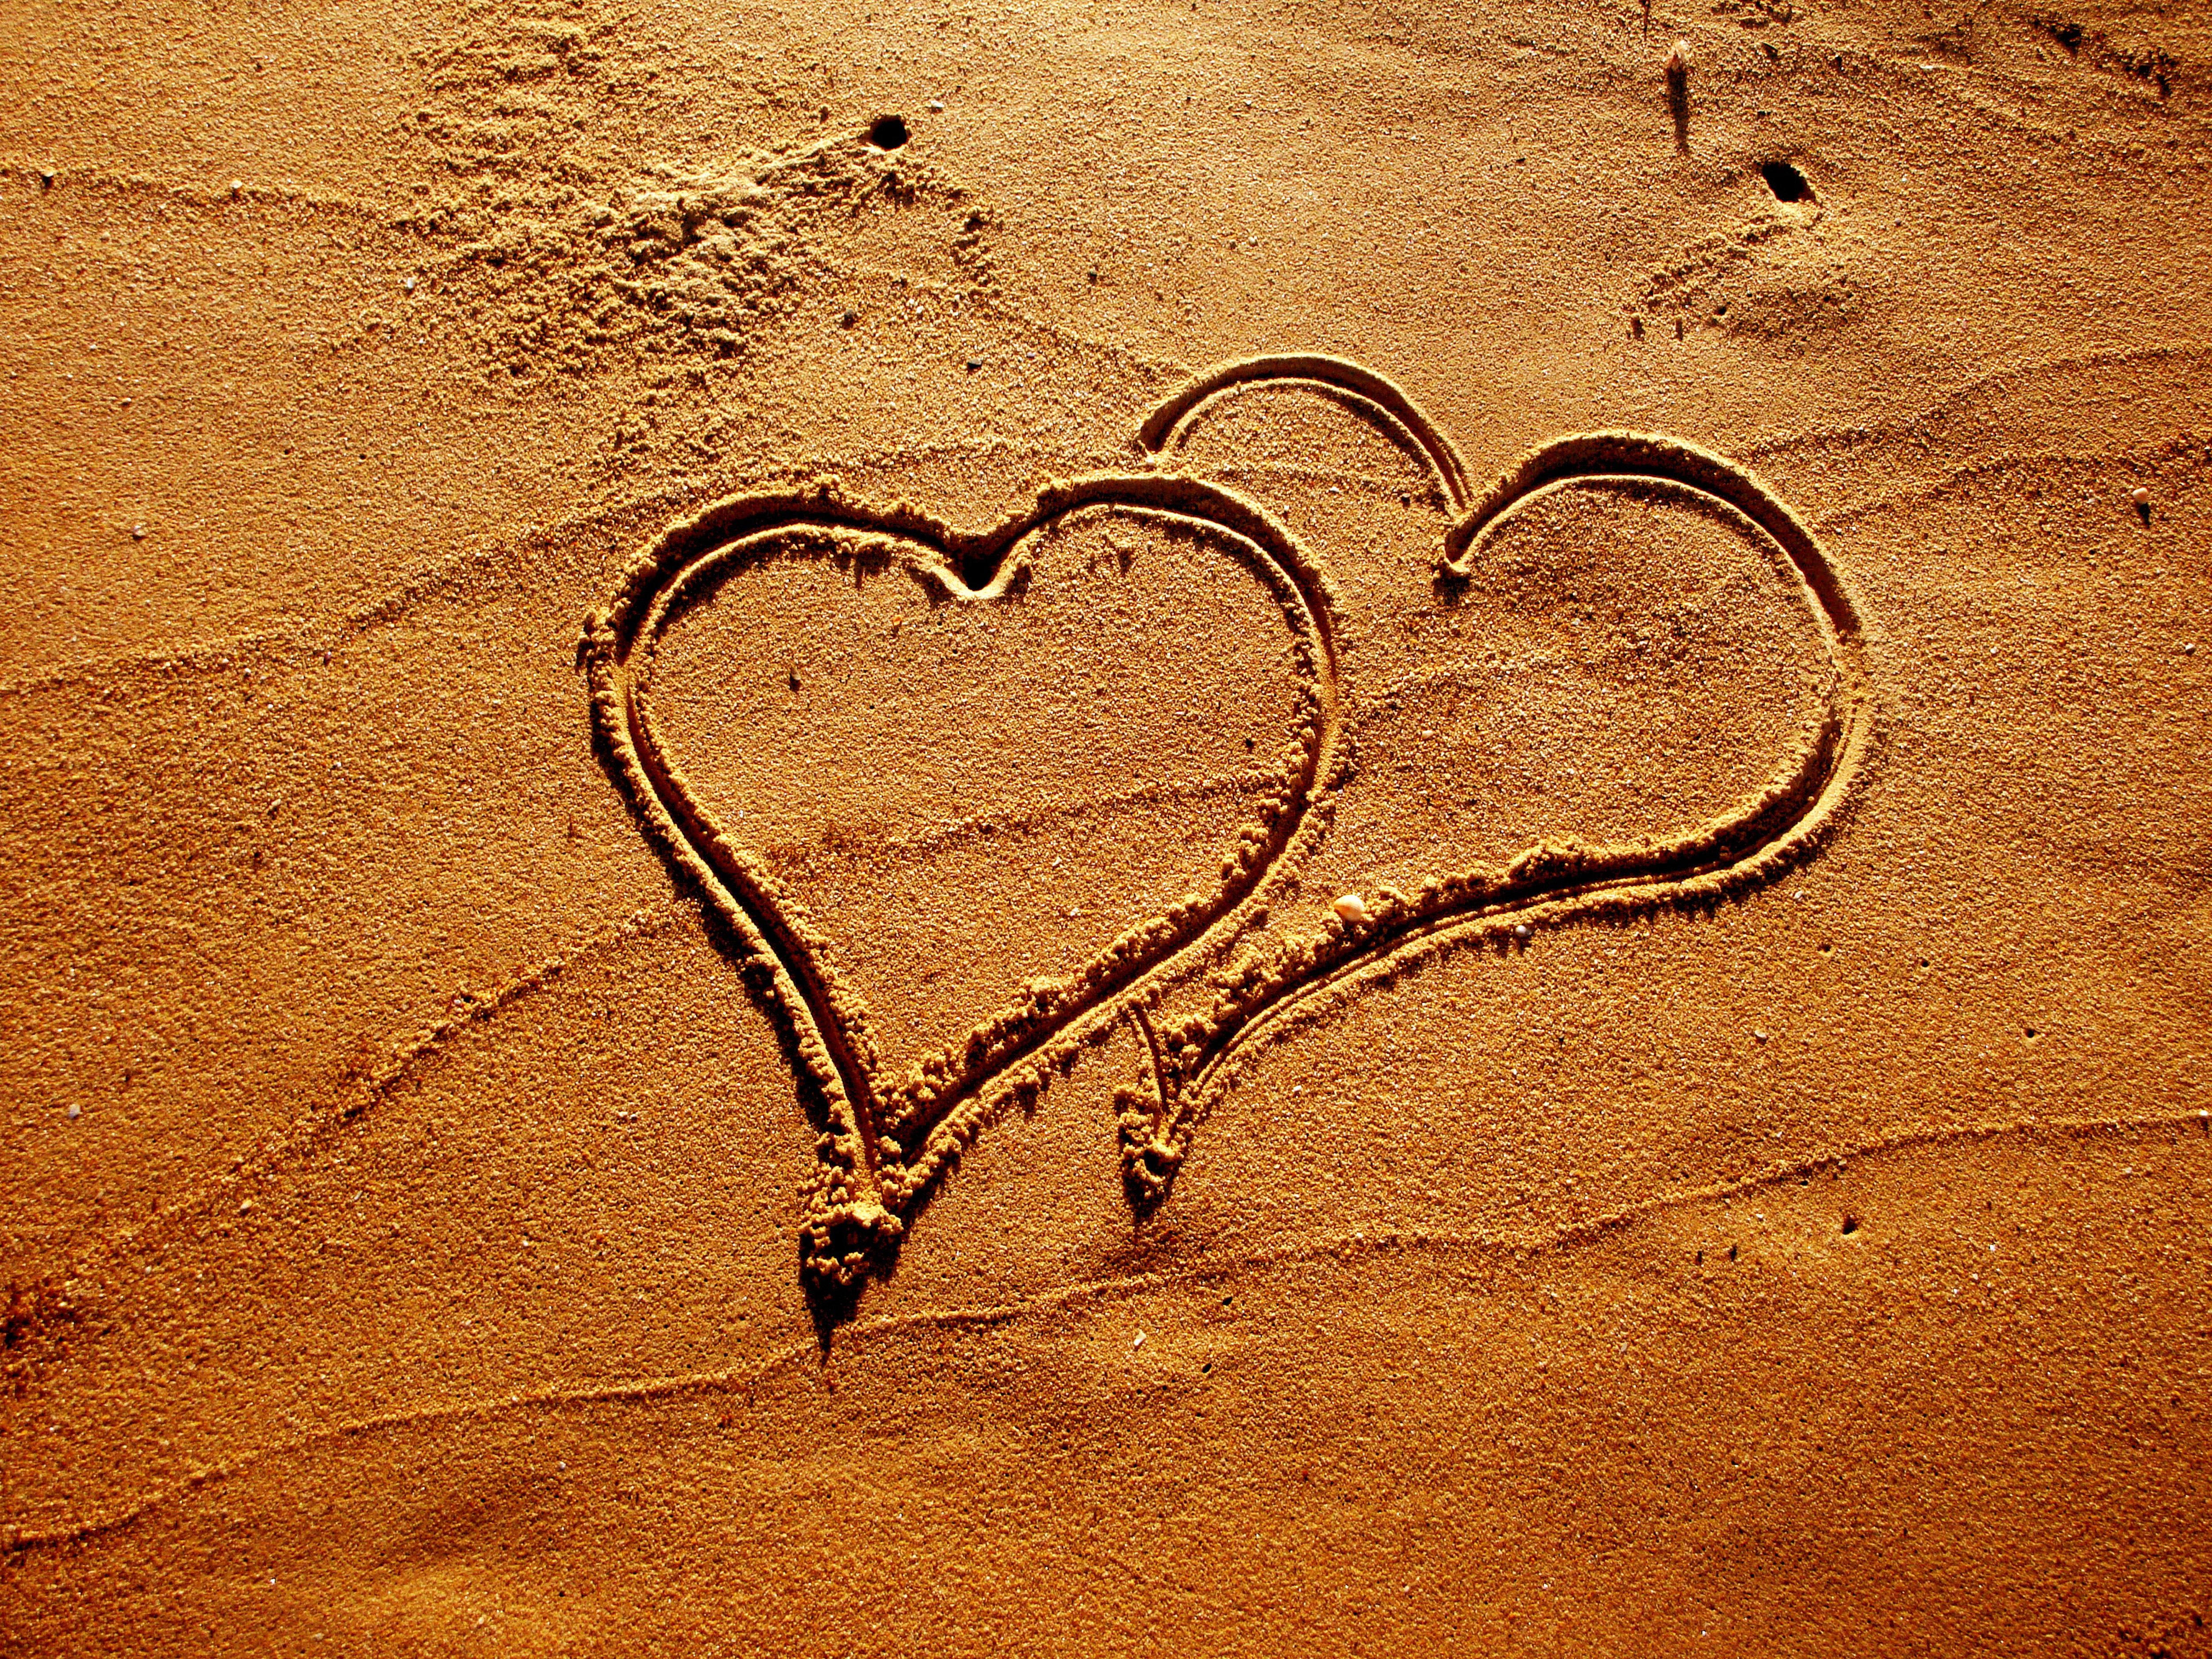
symbol, drawing, heart, hearts, love, relationship, beach wedding, wedding, ceremony, honeymoon, marriage, respect, trust, sand, beach, sea, ocean, partner, partnership, friends, friendship, peace, wellness, tropical, beautiful, young, miracle, dream, memory, fulfilment, vacation, holidays, nature, safety, protection, couple, happiness, happy, joy, soul, psyche, emotion, healing, feng shui, romance, romantic, longing, organ, wood, metal, illustration, still life photography